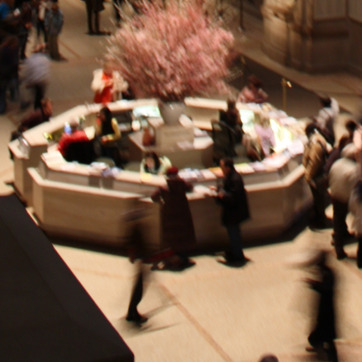
Material: skin